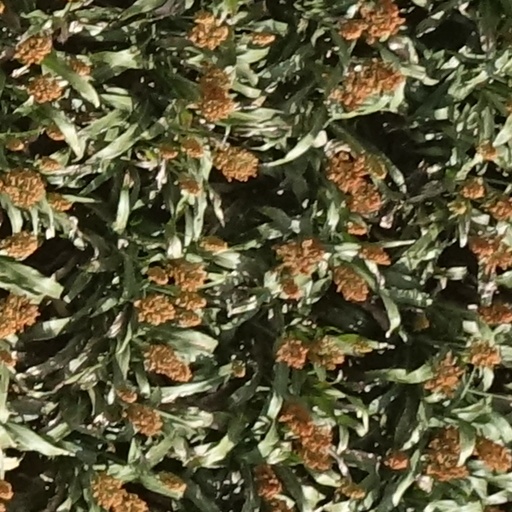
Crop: sorghum